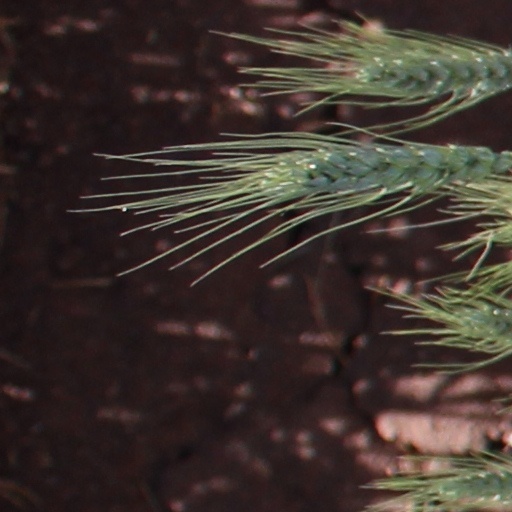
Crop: wheat